Banking in Australia

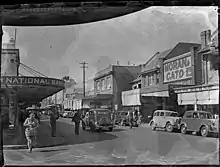
Nos 5 and 7 Sydney Road Manly in 1951, taken by Sam Hood for LJ Hooker, SLNSW 31789

Between white settlement in Sydney in 1788 and 1817, there were no banks nor much currency in the colony. The first bank in Australia was the Bank of New South Wales, established in Sydney in 1817. During the 19th and early 20th century, the Bank of New South Wales opened branches throughout Australia and Oceania: at Moreton Bay (Brisbane) (in 1850), then in Victoria (1851), New Zealand (1861), South Australia (1877), Western Australia (1883), Fiji (1901), Papua (now part of Papua New Guinea) (1910) and Tasmania (1910). It was by far the most dominant bank throughout Australia until into the 1960s.